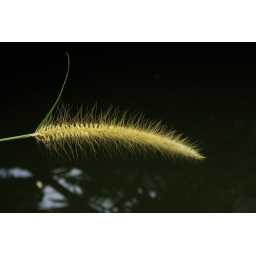
We have got a grass grown big & with flowers in frount of my house near the water tank